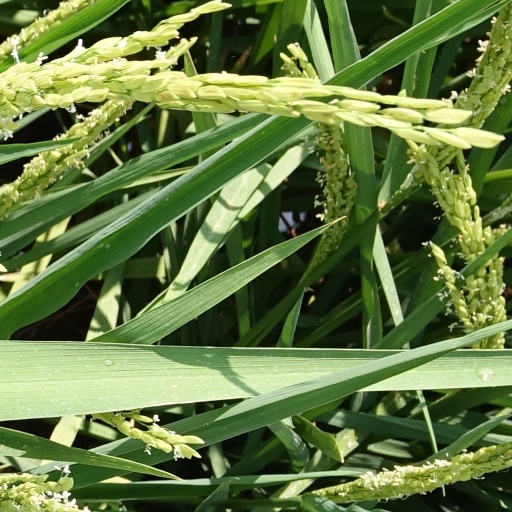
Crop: rice